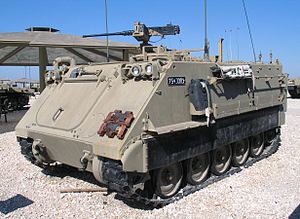
M113
Israelsk M113 PMV
M113 er den pansrede mandskabsvogn, der bruges i den danske hær, samt mange andre nationer.